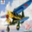
Label: airplane